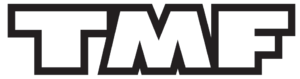
The Music Factory, abrégé en TMF, est un réseau international de chaînes de télévision musicales, créé en 1995 avec la première chaîne TMF aux Pays-Bas.